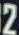
Number: 2